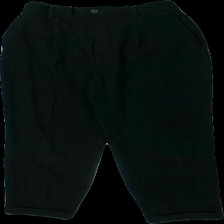
View: front
Type: Trousers
Category: Ladies
Brand: Zara
Colors: Black
Material: 100% polyester
Cut: Regular
Size: XS
Season: All
Damage location: bottom left
Damage 2 location: middle left
Price range: <50
Recommended usage: Export
Description: svarta kostymbyxor, noppriga